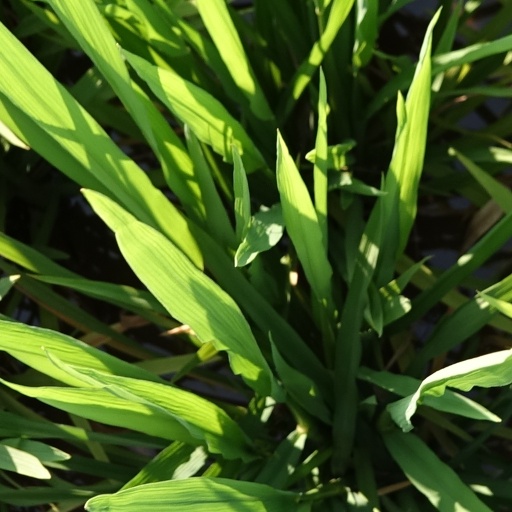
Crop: rice